Marlon Brando

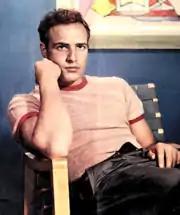
Brando in 1950

In 1945, Brando's agent recommended he take a co-starring role in "The Eagle Has Two Heads" with Tallulah Bankhead, produced by Jack Wilson. Bankhead had turned down the role of Blanche Dubois in "A Streetcar Named Desire", which Williams had written for her, to tour the play for the 1946–1947 season. Bankhead recognized Brando's potential, despite her disdain (which most Broadway veterans shared) for method acting, and agreed to hire him even though he auditioned poorly. The two clashed greatly during the pre-Broadway tour, with Bankhead reminding Brando of his mother, being her age and also having a drinking problem. Wilson was largely tolerant of Brando's behavior, but he reached his limit when Brando mumbled through a dress rehearsal shortly before the November 28, 1946, opening. "I don't care what your grandmother did," Wilson exclaimed, "and that Method stuff, I want to know what you're going to do!" Brando in turn raised his voice, and acted with great power and passion. "It was marvelous," a cast member recalled. "Everybody hugged him and kissed him. He came ambling offstage and said to me, 'They don't think you can act unless you can yell.'"